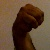
The image shows a hand gesture representing the letter 'M' in Indian Sign Language.